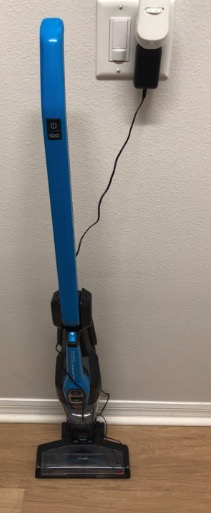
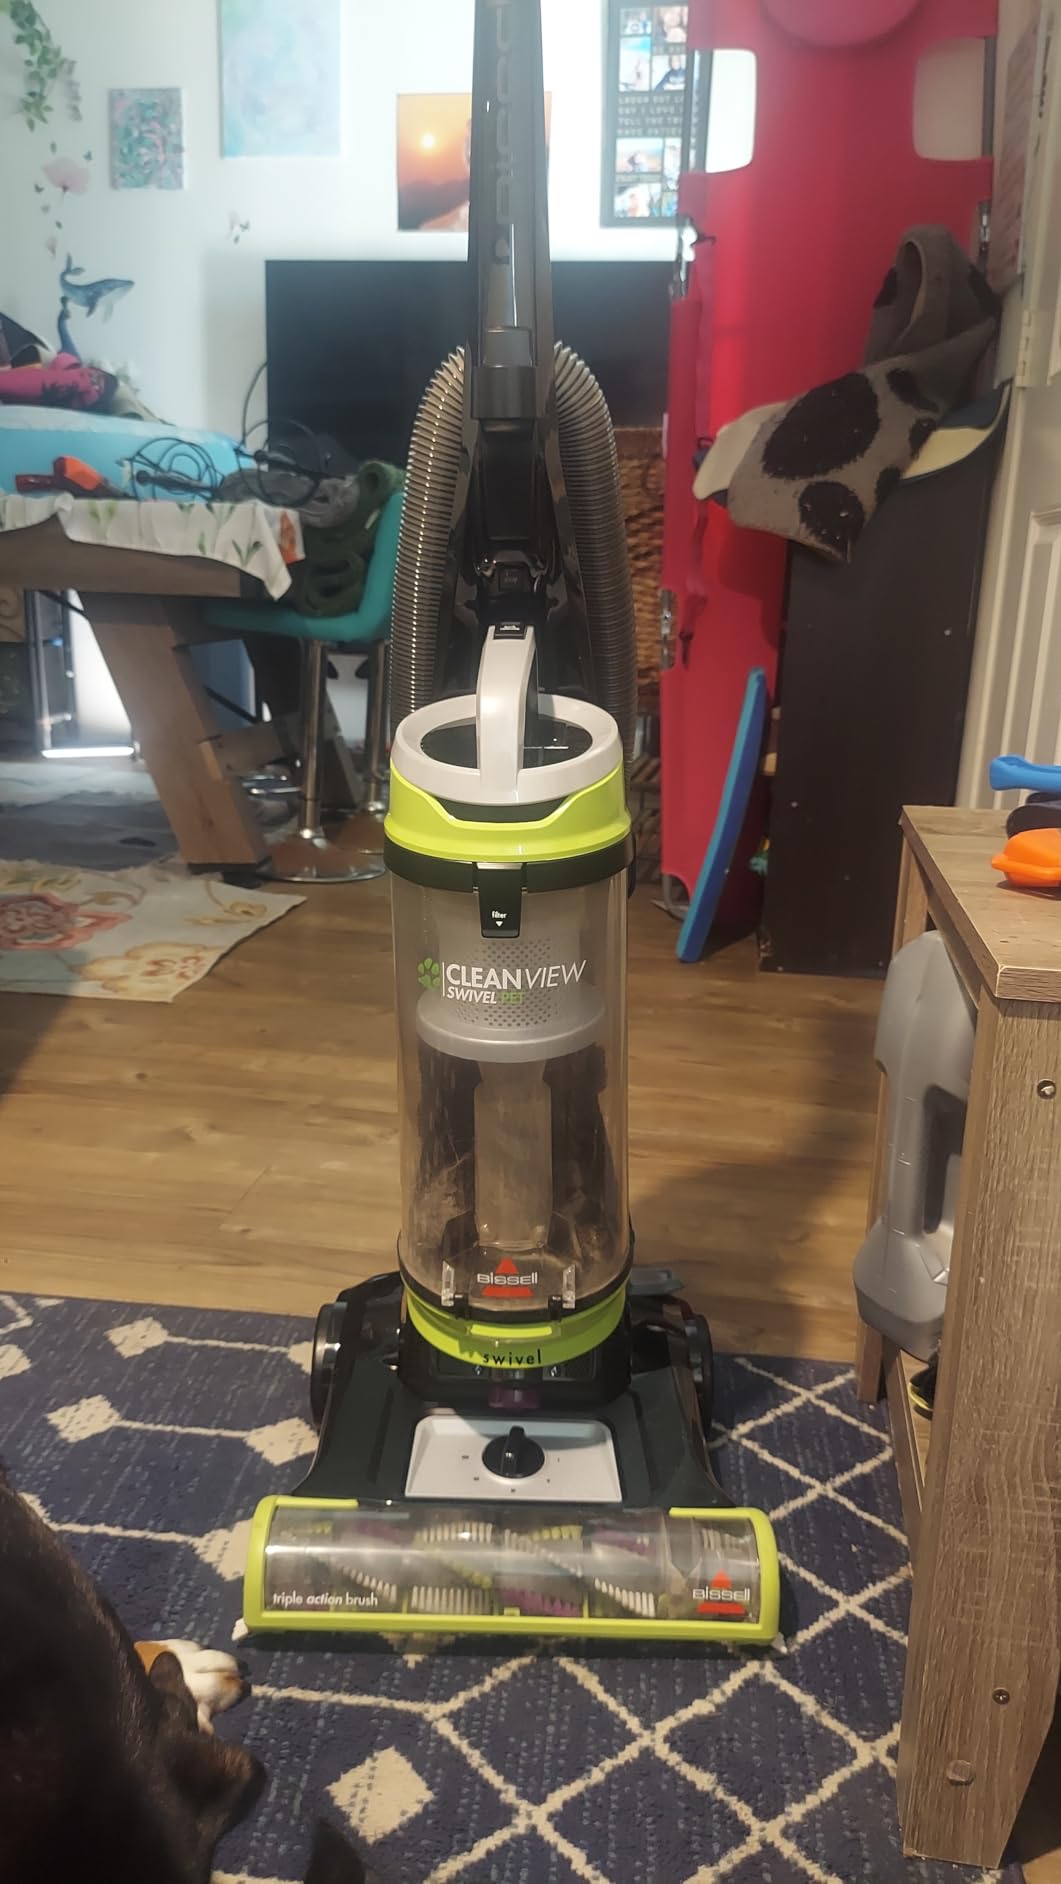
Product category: items_vacuum
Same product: no